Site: brandenburg
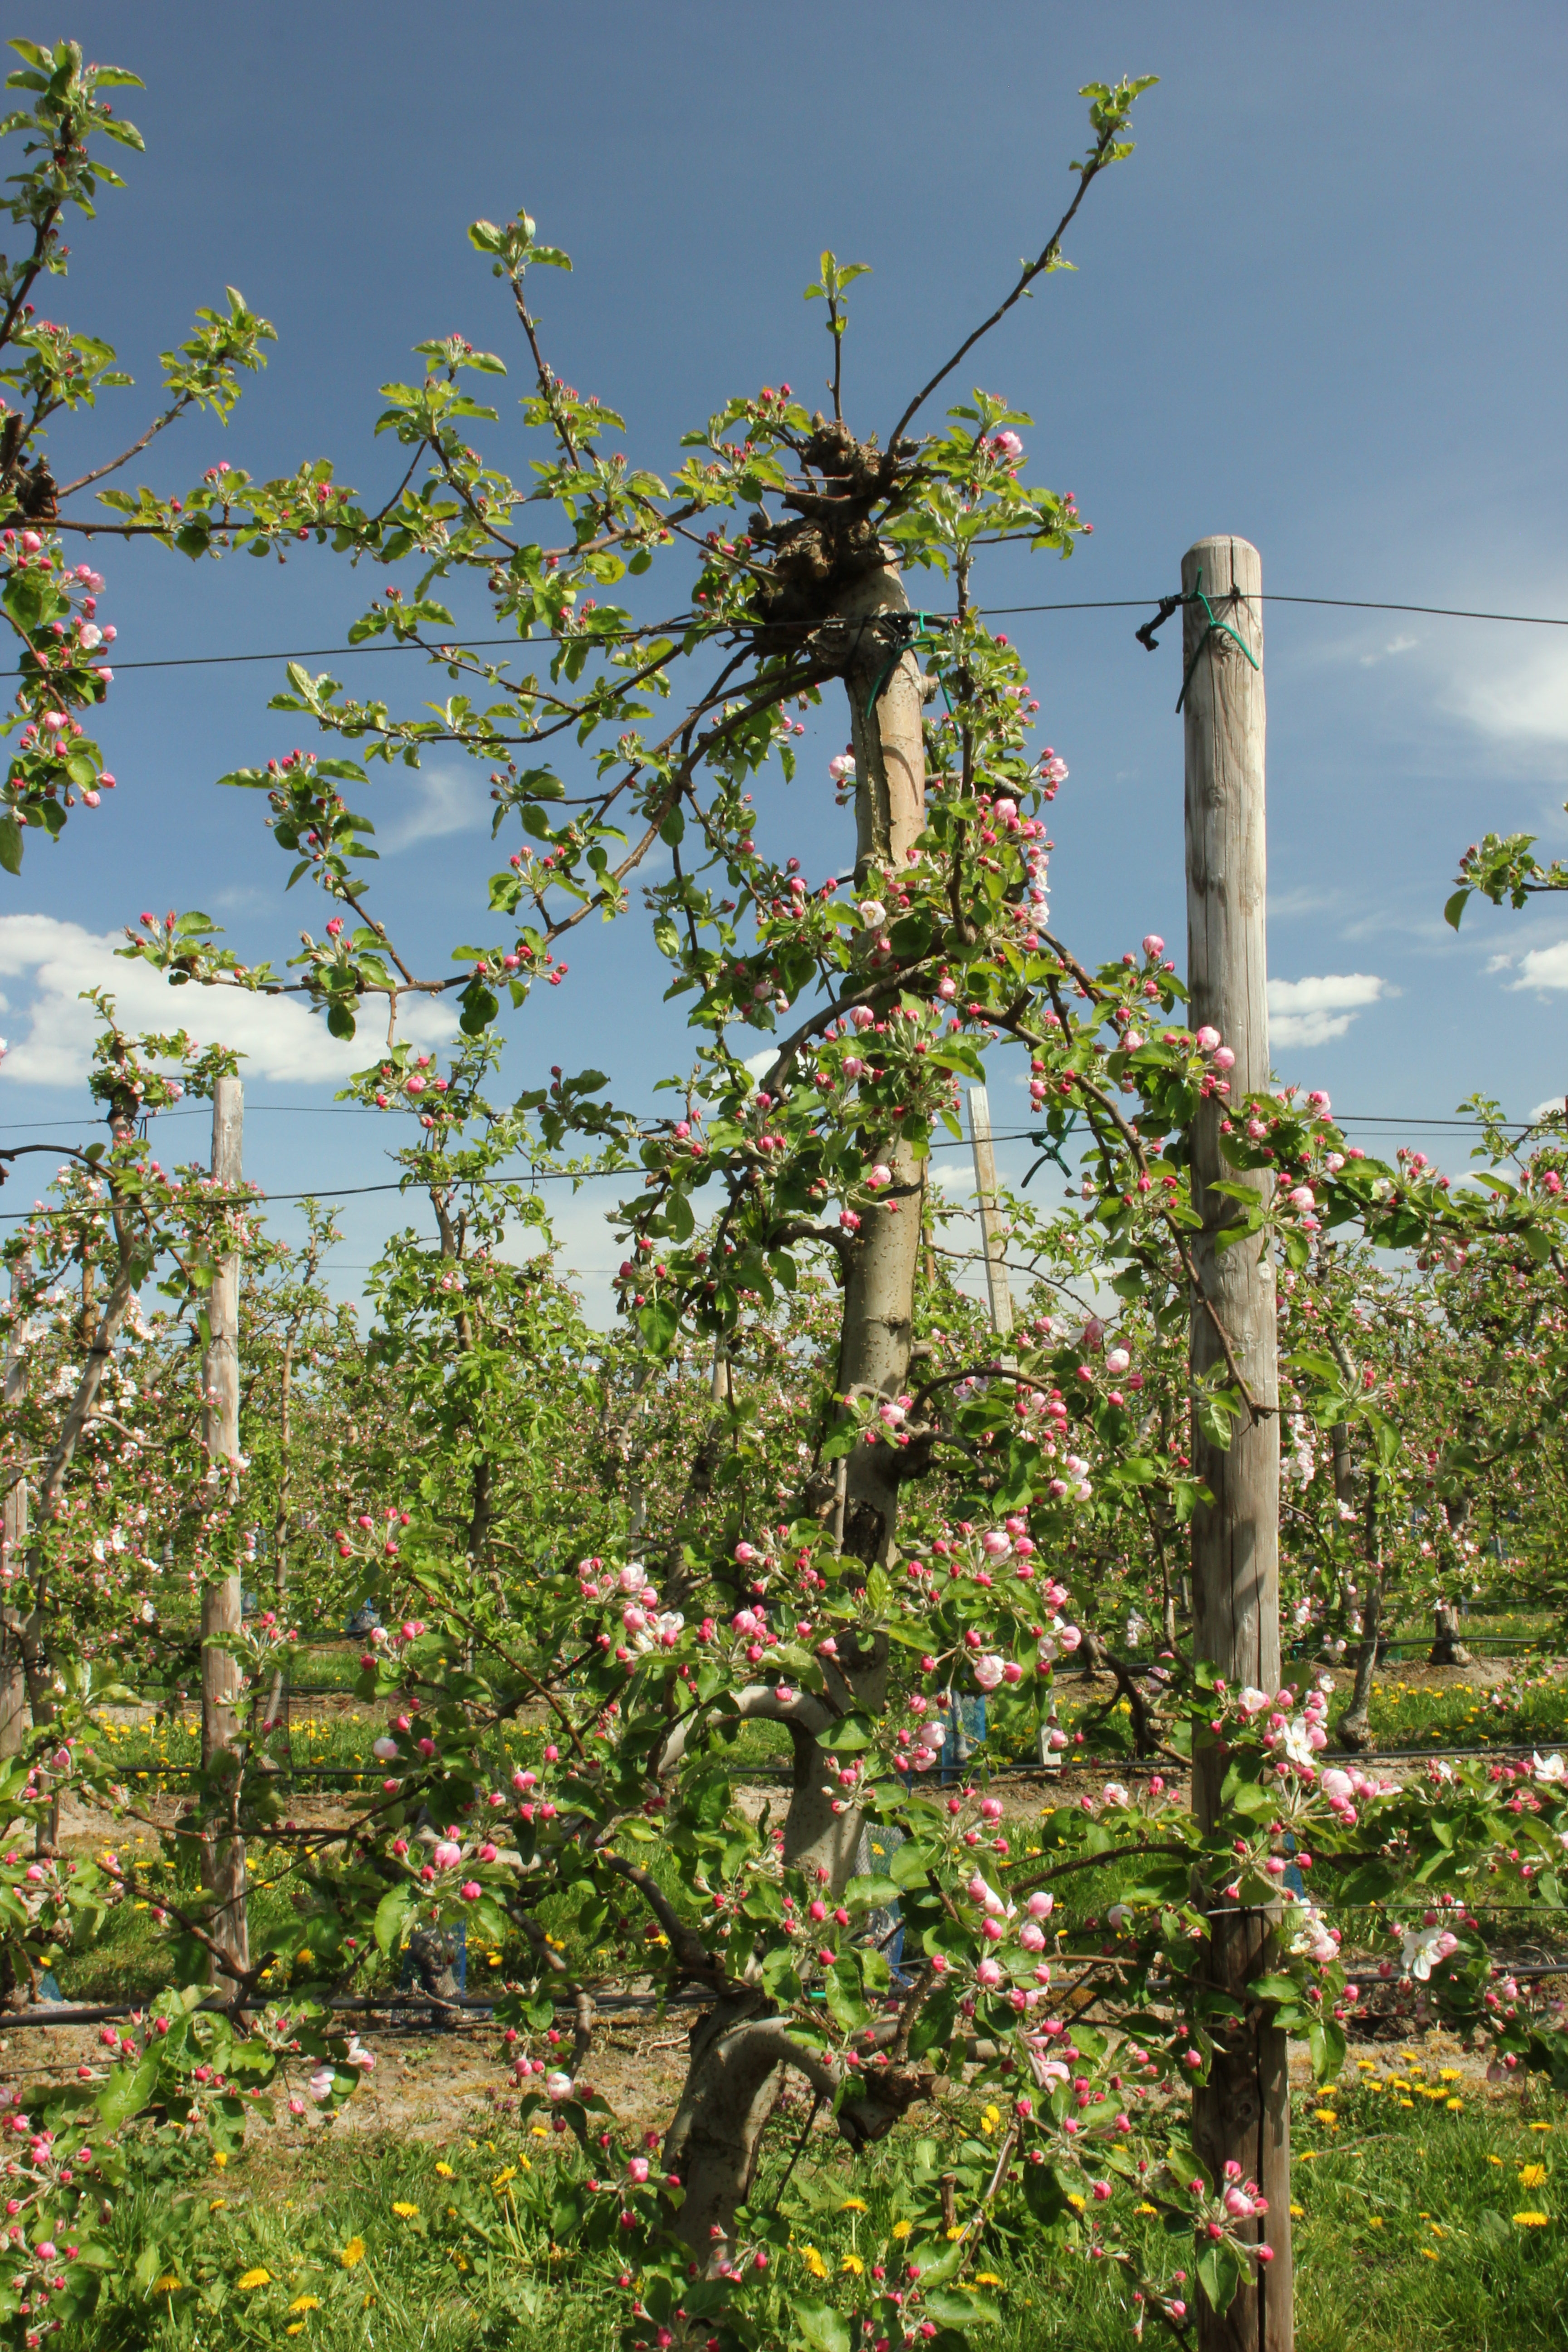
Growth stage (BBCH 57): Inflorescence emergence